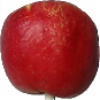
Label: Apple Red Yellow 1